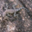
Label: lizard